Describe the emotion expressed in this image:  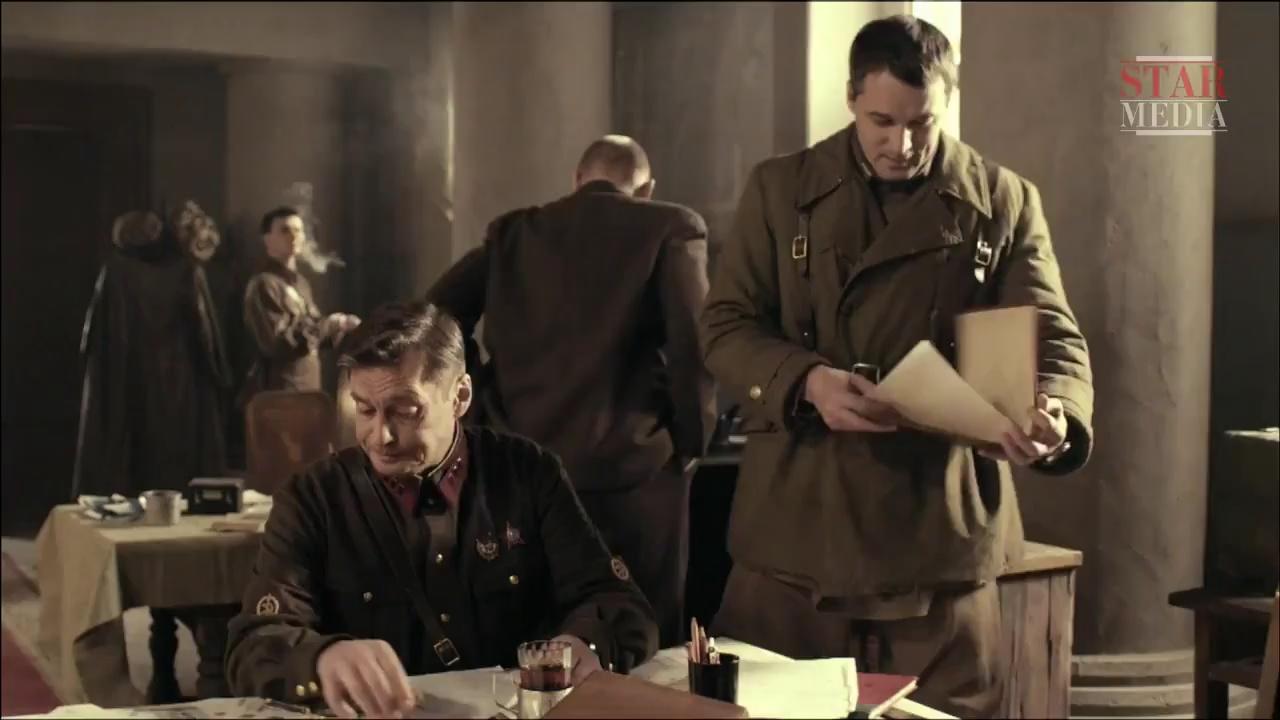
This person displays Fear, valence and arousal with low intensity.